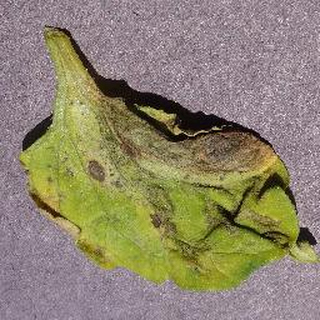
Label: tomato_septoria_leaf_spot